Lafanga

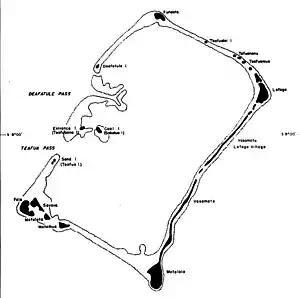
Map of Nukufetau with Lafanga on the top right

Lafanga or Lafaga is an islet of Nukufetau, Tuvalu. The traditional history of Nukufetau recalls that in order to protect the atoll from raiders from Tonga, Fialua, an Aliki (chief), was given Lafanga, which is the largest of the eastern islets of Nukufetau. Fialua would attack raiders with his club and bury the bodies at a place called Temata.